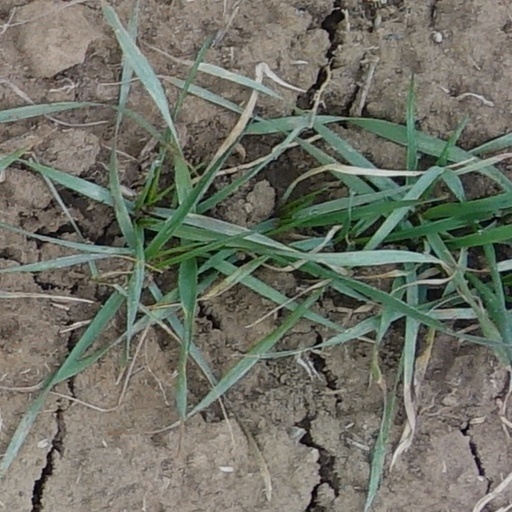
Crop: wheat